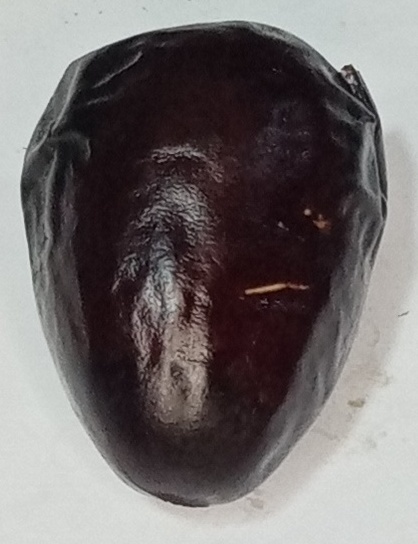
Variety: kupro
Size: large
Grade: grade-2